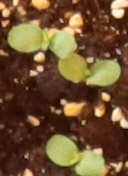
Label: Flax